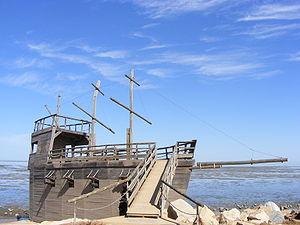
Le ""bateau pirate"" dans un jardin d'enfants à Adélaïde, en Australie-Méridionale. En arrière plan, la grève de Barker Inlet."